Youn's Kitchen

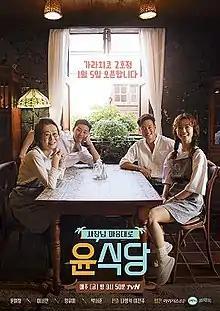
Promotional poster for Season 2

"Youn's Kitchen" has produced three spin-offs: "Youn's Stay" (2021), "Jinny's Kitchen" (2023–), "Jinny's Kitchen: Team Building" (2023).